Howard W. Peak

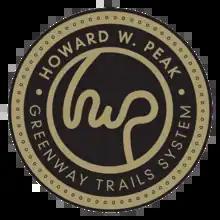
The Greenway Trails System logo

The Howard W. Peak Greenway Trails System is a developing network of approximately of paved multi-use and accessible trails in the city of San Antonio in Bexar County, Texas. The concept of building a looped-trail system within the city was originally created by Peak, and the system is named after him.